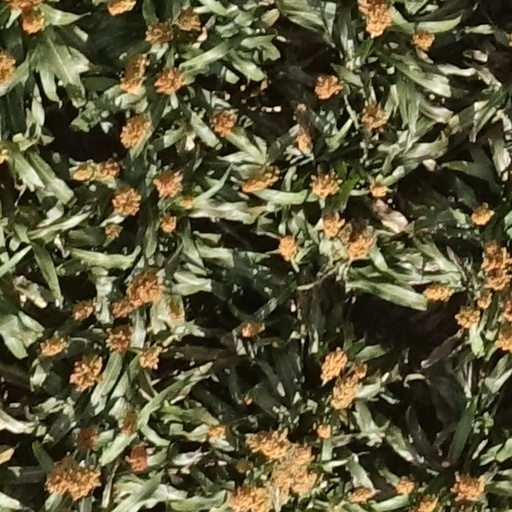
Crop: sorghum